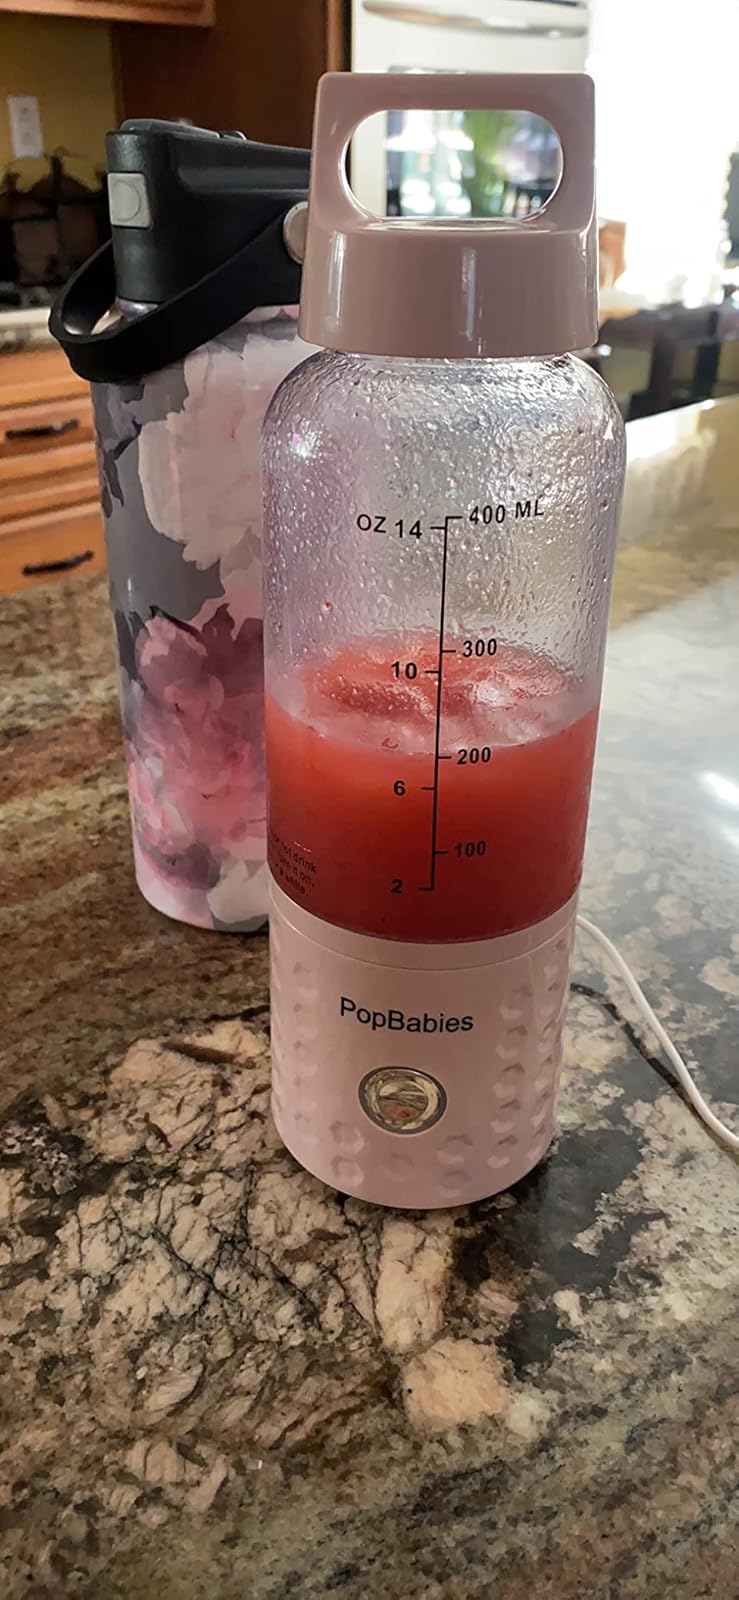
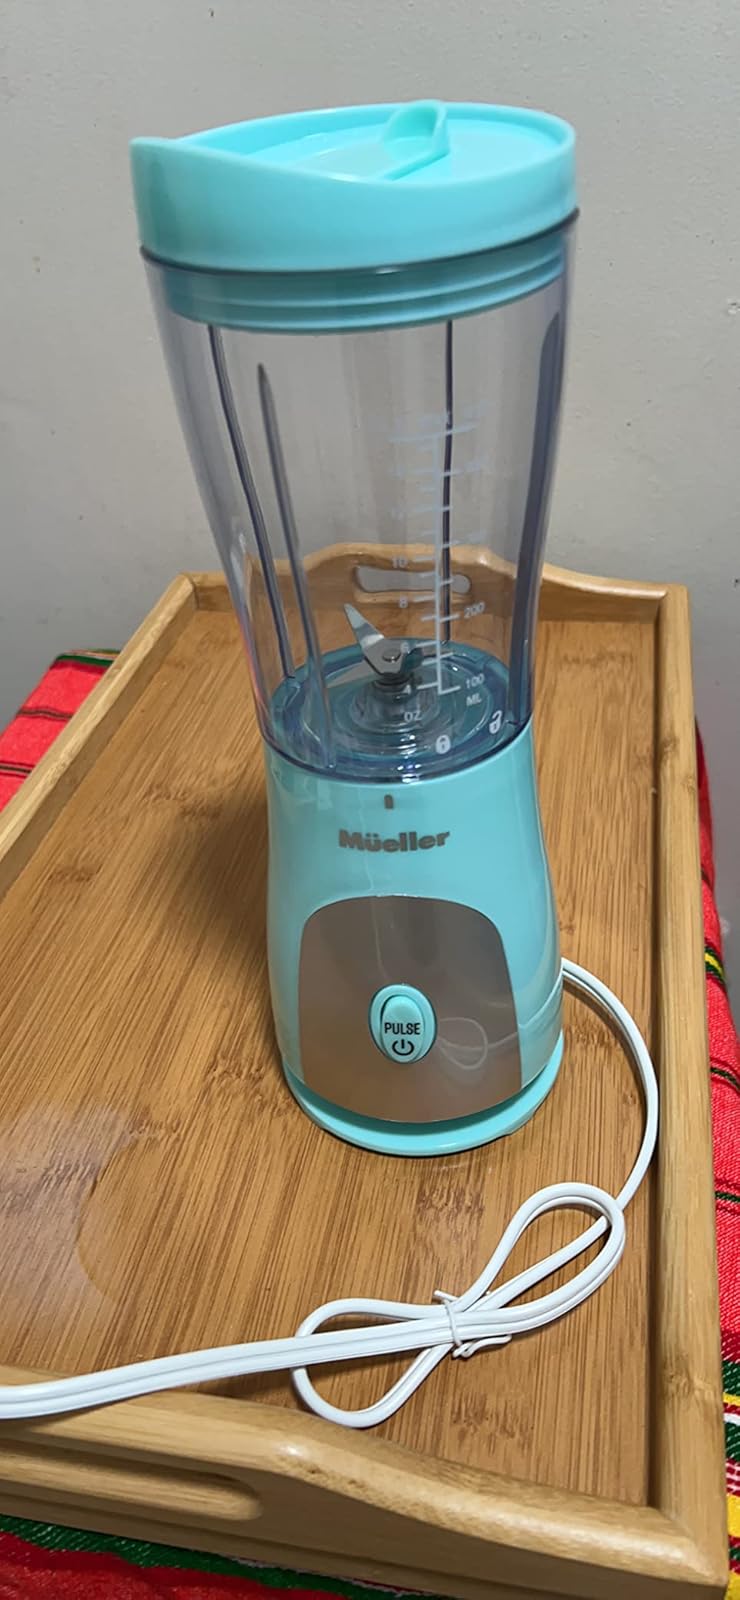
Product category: items_blender
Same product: no